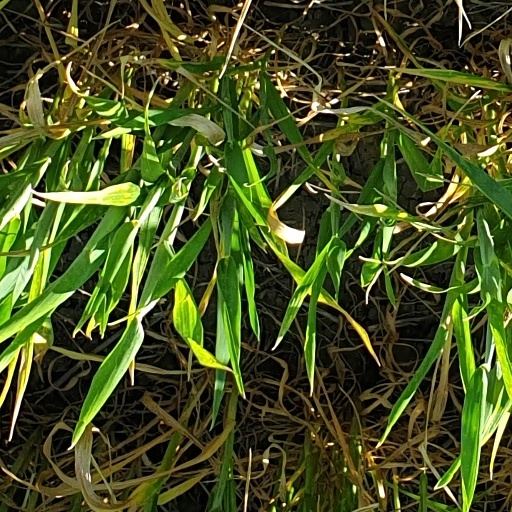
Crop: wheat